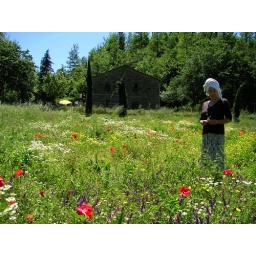
Marion outside our house in Poggioni. Spring flowers